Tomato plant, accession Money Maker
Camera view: horizontal (90 deg, fisheye); turntable rotation: 120 degrees
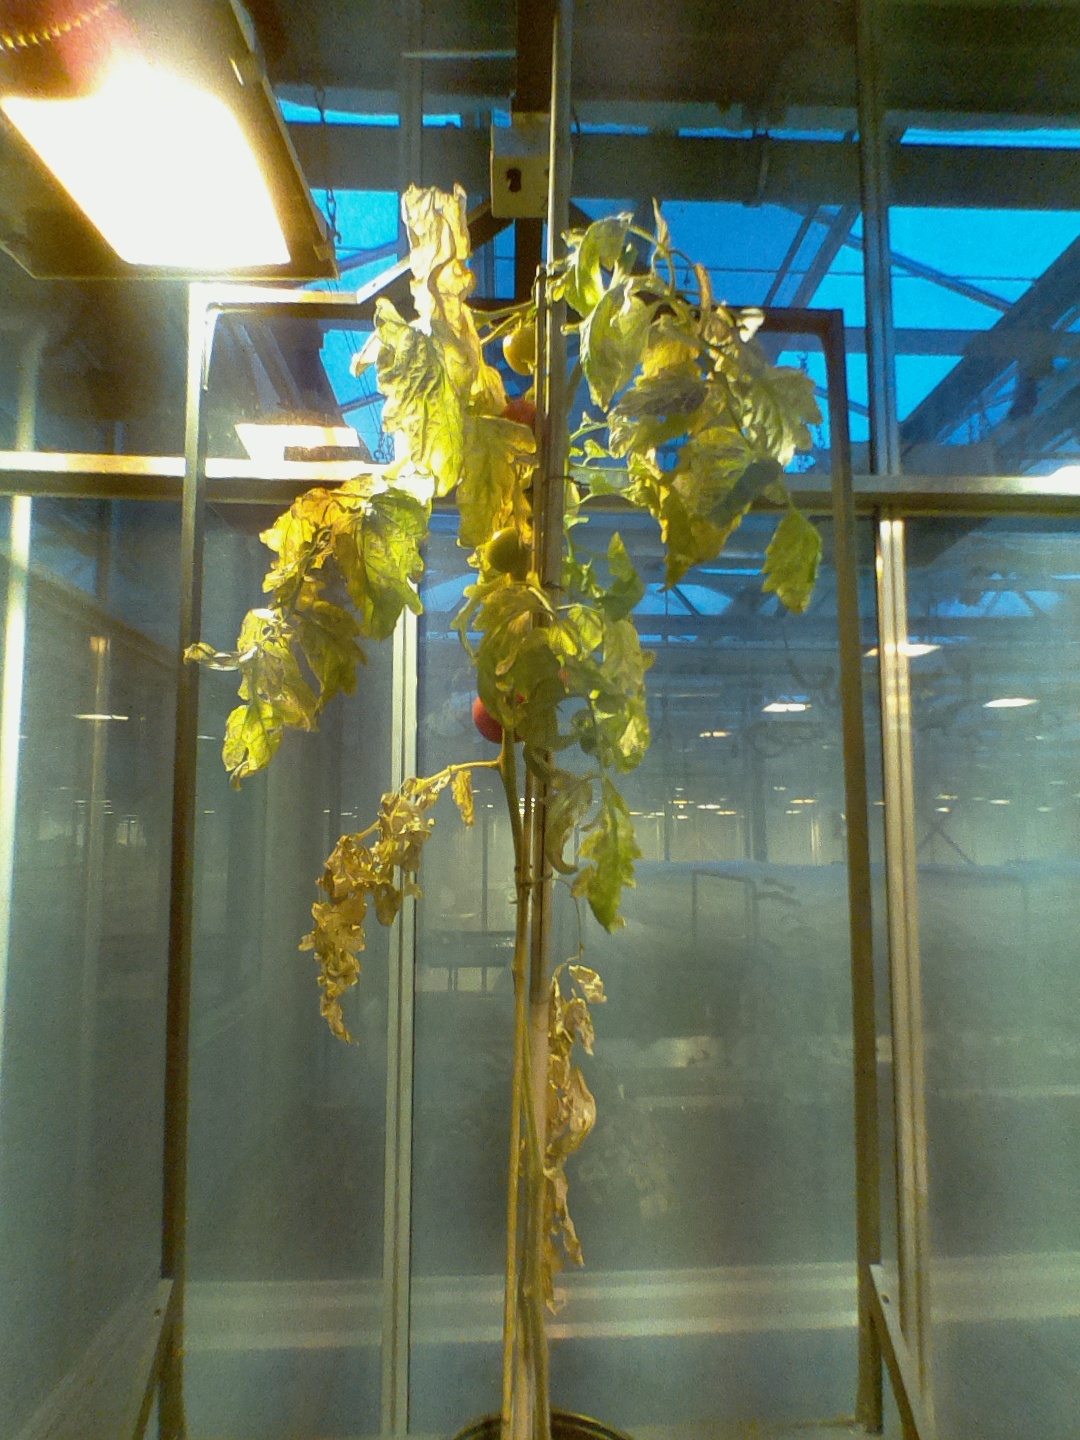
BBCH growth stage 85: 50%-60% of fruits show typical fully ripe color